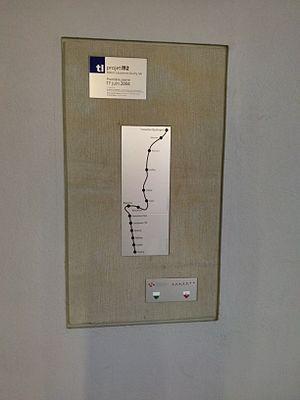
Première pierre de la construction de la ligne m2 du métro de Lausanne
La ligne M2 du métro de Lausanne est une des deux lignes du métro de Lausanne. Cette première et unique ligne de métro automatique de Suisse, ouverte en 2008, relie aujourd'hui la station Ouchy-Olympique au sud, à la station Croisettes, au nord. Avec une longueur de 5,95 kilomètres, elle constitue une voie de communication nord-sud majeure pour la ville : c'est la ligne de métro la plus fréquentée du réseau avec 31,460 millions de voyageurs en 2018.